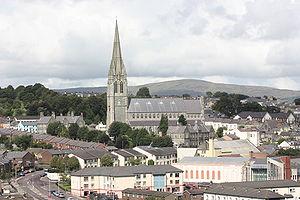
Cet article liste les édifices actuels ou passés, ayant été ou étant encore cathédrale ou assimilé d’une confession chrétienne, situés sur l’île d’Irlande.